Texas Southern Tigers football

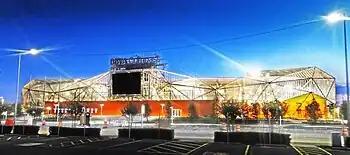
Shell Energy Stadium

The Tigers compete against the Panthers of Prairie View A&M in the Labor Day Classic for the Durley-Nicks Trophy. The popular football rivalry began in 1946 but the classic was created in 1985.